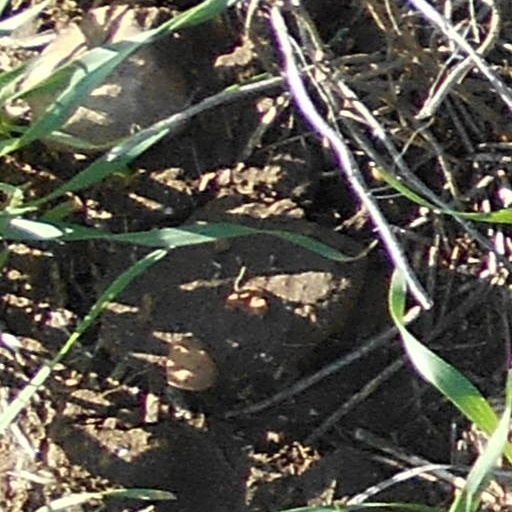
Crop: wheat